Koinobori

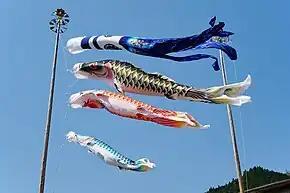
at Chizu, Tottori with a patterned windsock at the top

, meaning in Japanese, are carp-shaped windsocks traditionally flown in Japan to celebrate , a traditional calendrical event which is now designated as , a national holiday in Japan. are made by drawing carp patterns on paper, cloth, or other nonwoven fabric. They are then allowed to flutter in the wind. They are also known as .